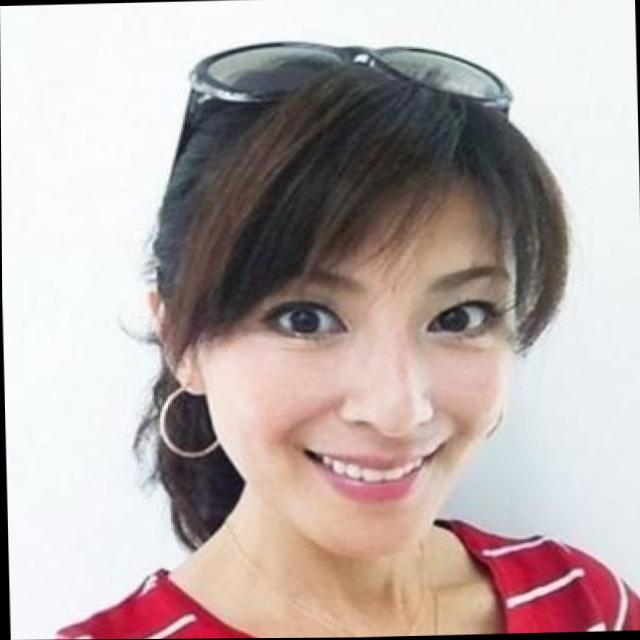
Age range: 45-64